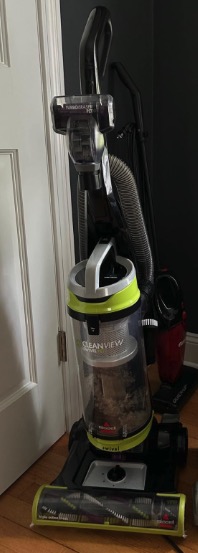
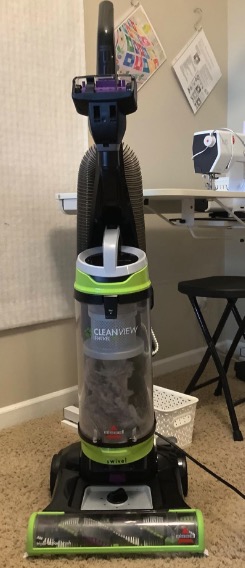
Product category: items_vacuum
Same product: yes